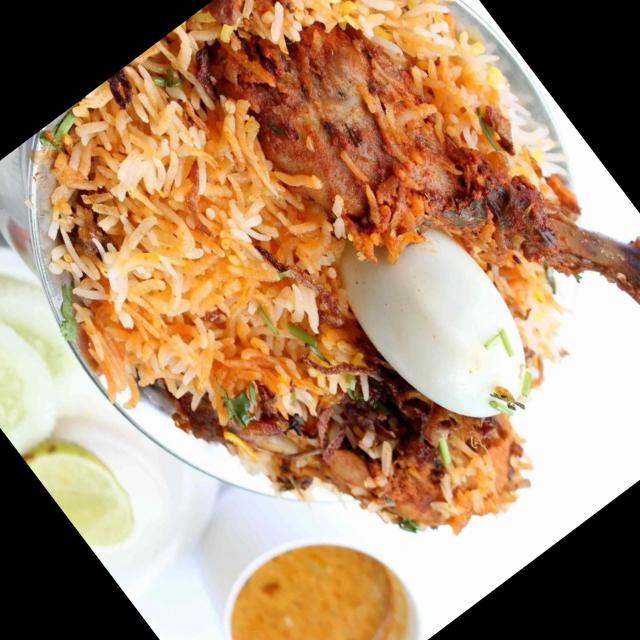
Dish: biryani